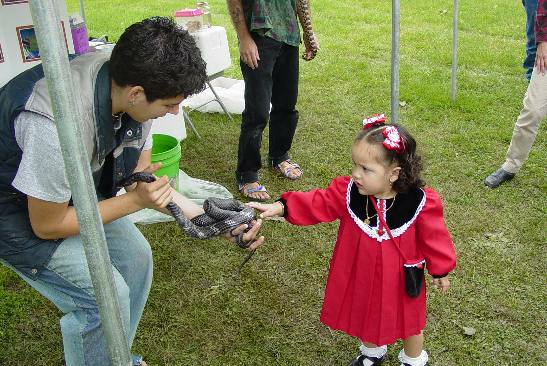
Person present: Yes